Satellite formation flying

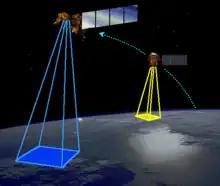
Landsat-7 being trailed by EO-1 covering the same area at different times

Depending on the application, there are three formations possible: trailing, cluster, and constellation.